Cevide

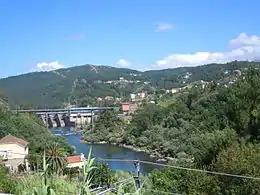
Cevide (right in the picture), on the left bank of the Minho river

Cevide is a small village known for being the northernmost place in Portugal. It is in the district of Viana do Castelo and sub-region of Minho-Lima in the parish of Cristoval in Melgaço, near the river Minho.